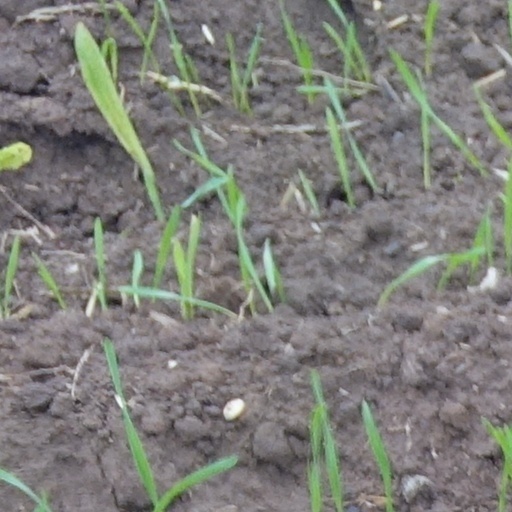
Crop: wheat